Craig McKinley (physician)

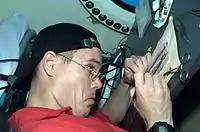
McKinley practicing a suturing technique inside the Aquarius habitat.

In October 2004, McKinley, a recreational diver, became an aquanaut through his participation in the joint NASA-NOAA, (NASA Extreme Environment Mission Operations) project, an exploration research mission held in Aquarius, the world's only undersea research laboratory. McKinley was the Canadian Space Agency's co-principal investigator for NEEMO 7, along with Mehran Anvari. During the mission, McKinley wrote: "It is difficult to explain what it is like living in an underwater habitat... when something passes by our windows, it is not a bird but rather a fish. And when we leave our home, we don't go for a walk but rather a swim. It must be as strange for the fish as it is for us!"